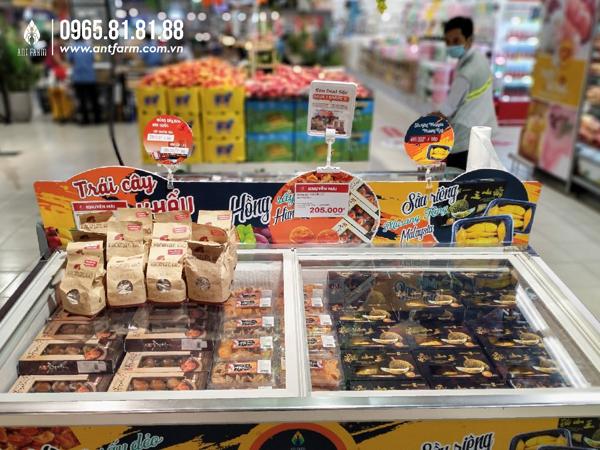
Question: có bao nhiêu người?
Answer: có một người